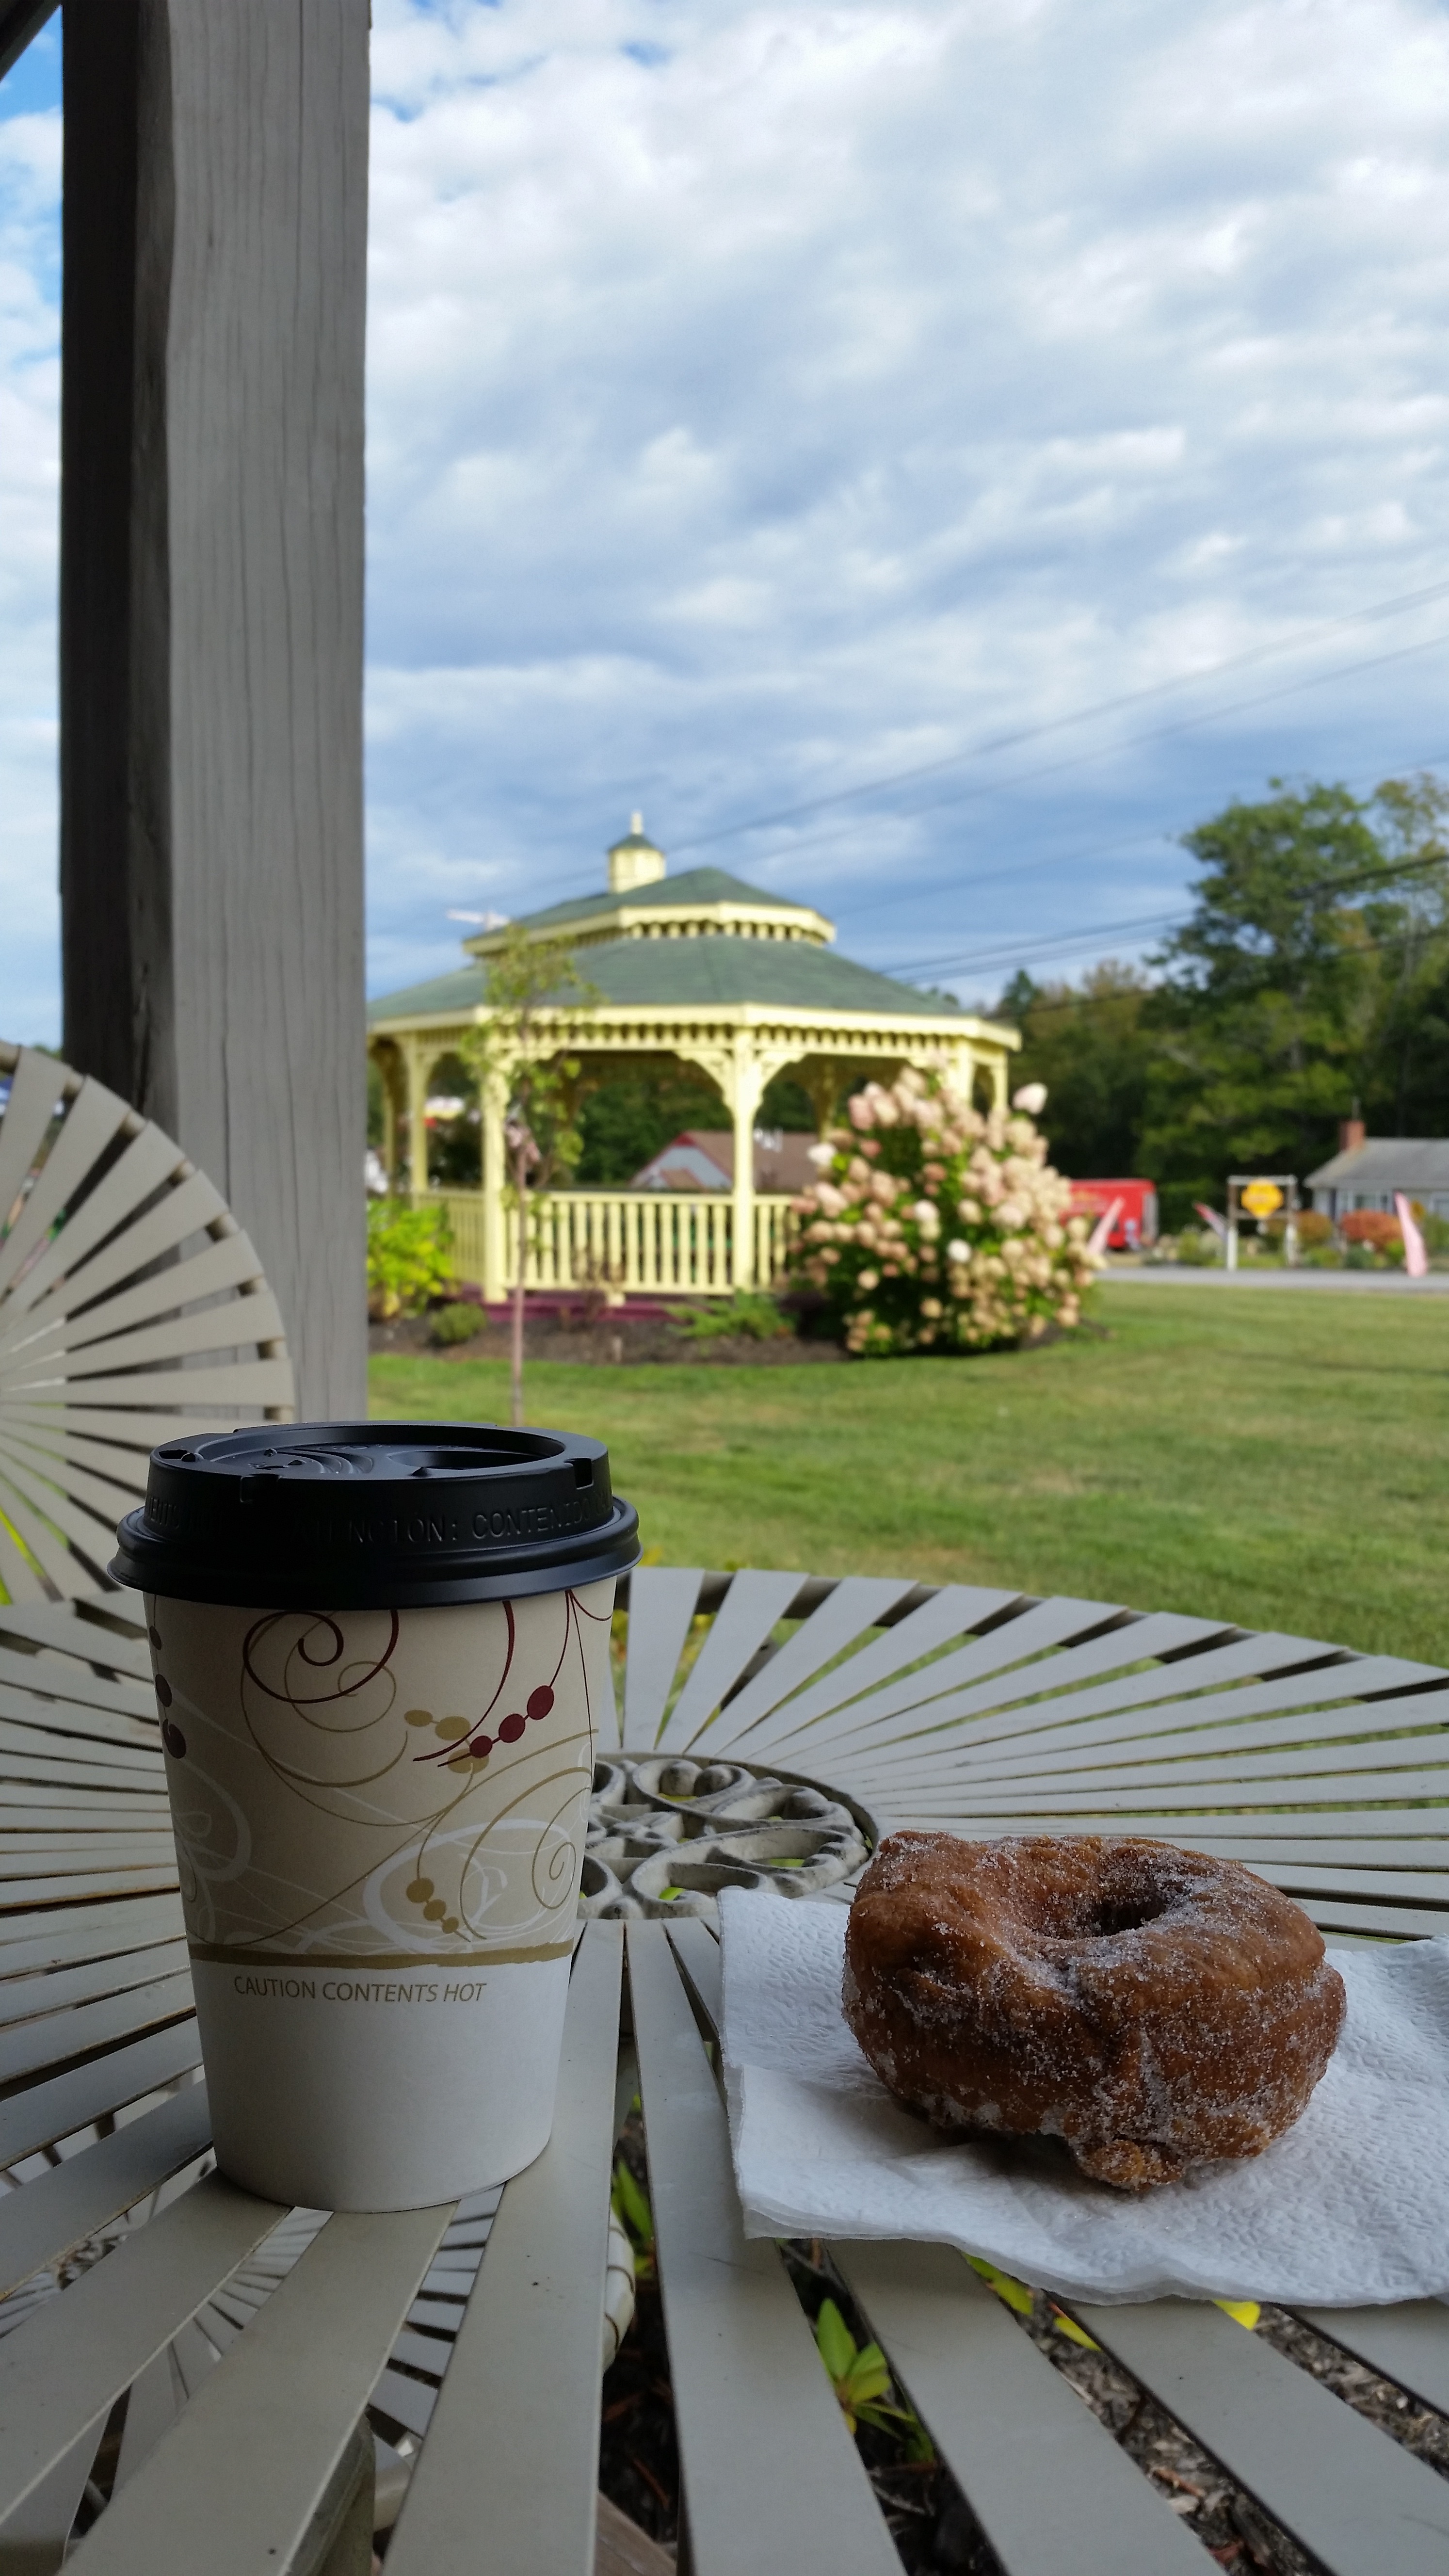
table, tree, water, grass, cafe, coffee shop, coffee, plant, sky, sweet, house, morning, window, view, roof, restaurant, home, country, vacation, recreation, cup, cappuccino, food, beverage, drink, breakfast, espresso, mug, snack, dessert, eat, coffee cup, delicious, cake, pastry, bakery, napkin, donut, coffee mug, doughnut, cup of coffee, caffeine, sugar, tasty, maine, coffee break, glazed, outdoor structure